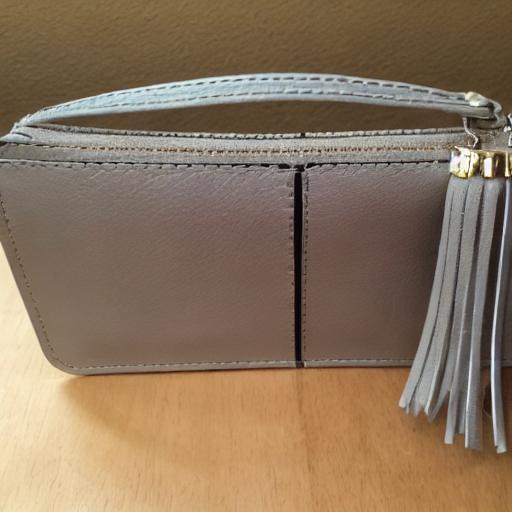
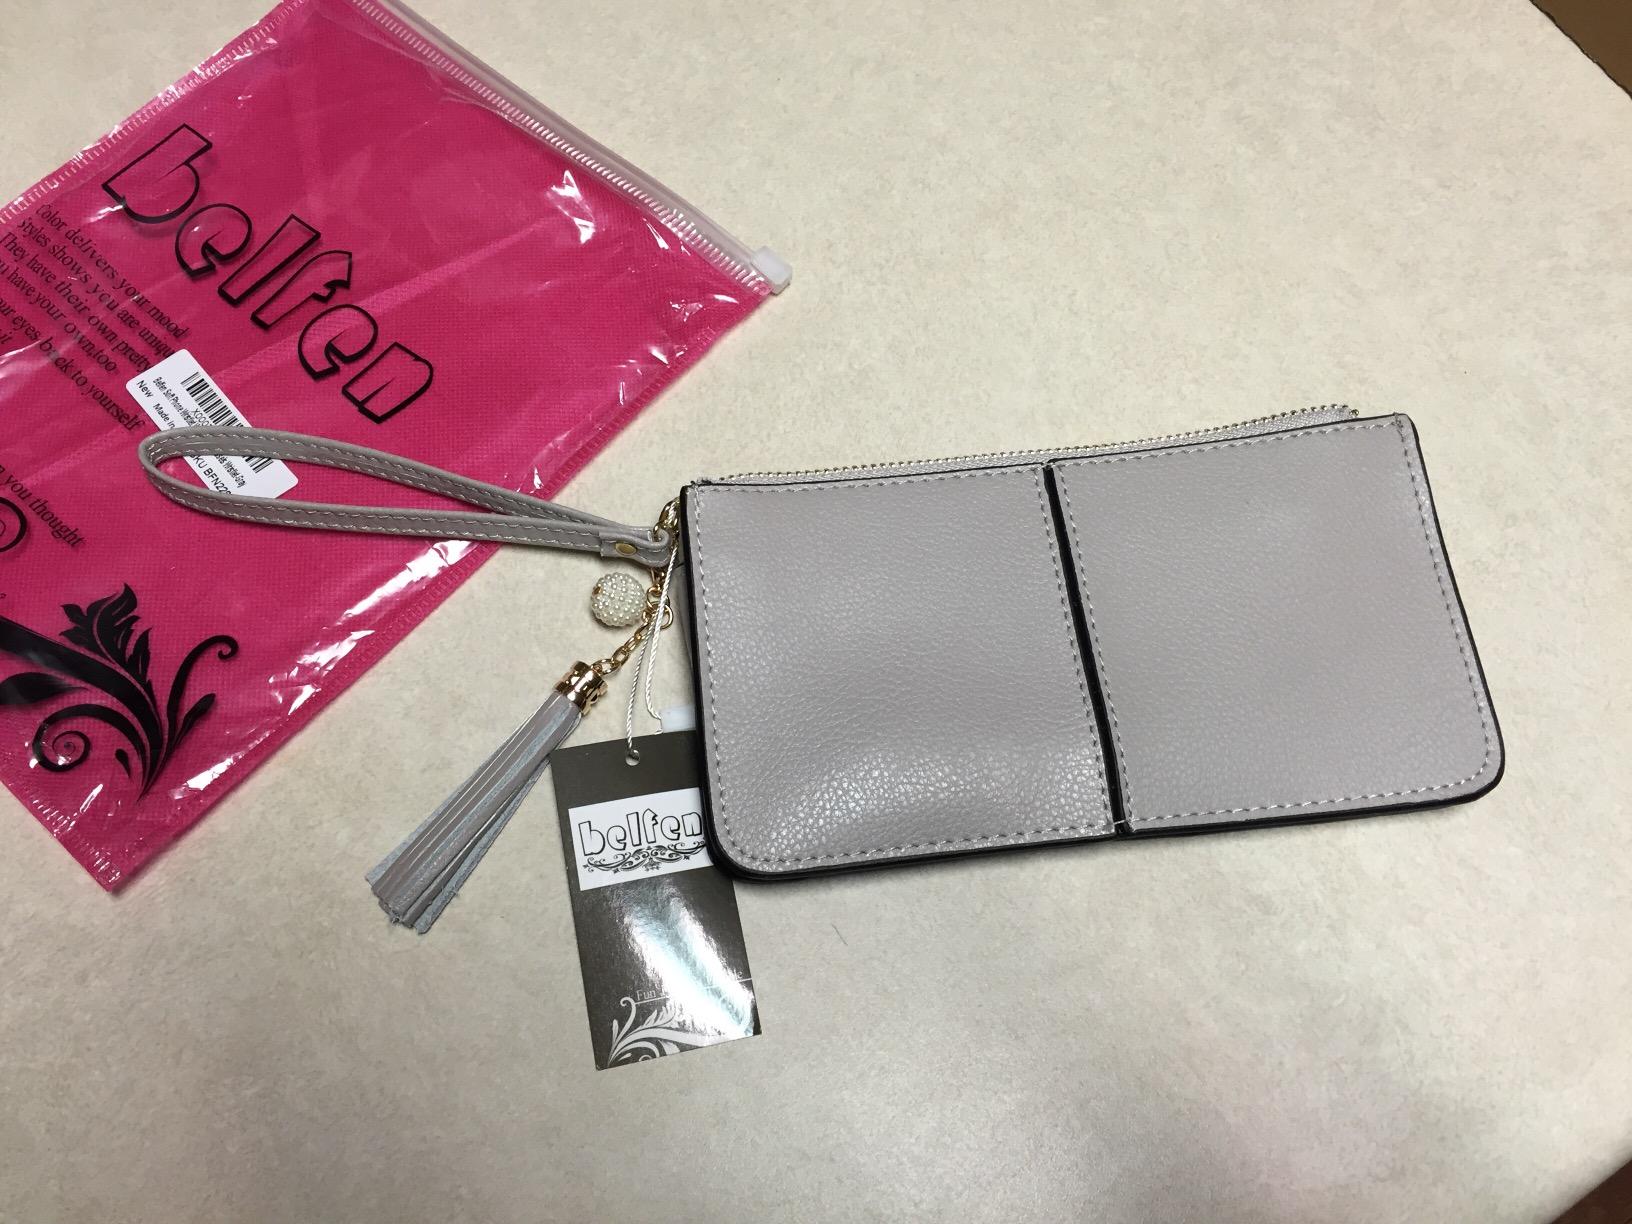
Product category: accessories_wallet
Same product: no